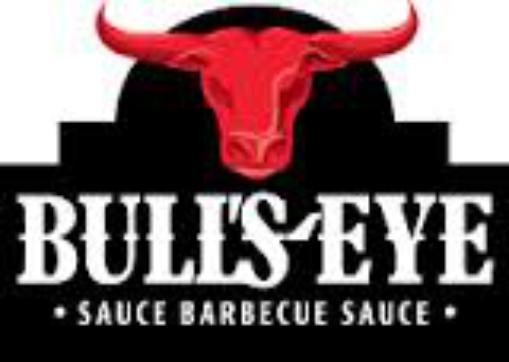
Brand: Bulls-Eye Barbecue
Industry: Food